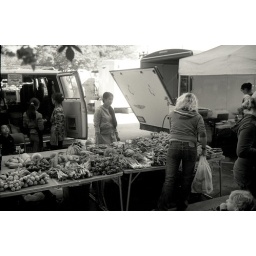
The white truck in the background caused some interesting overblowing of the negative on this one.